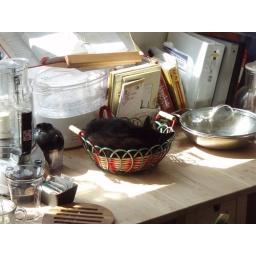
Lil Dot sleeping in a basket on the kitchen counter.